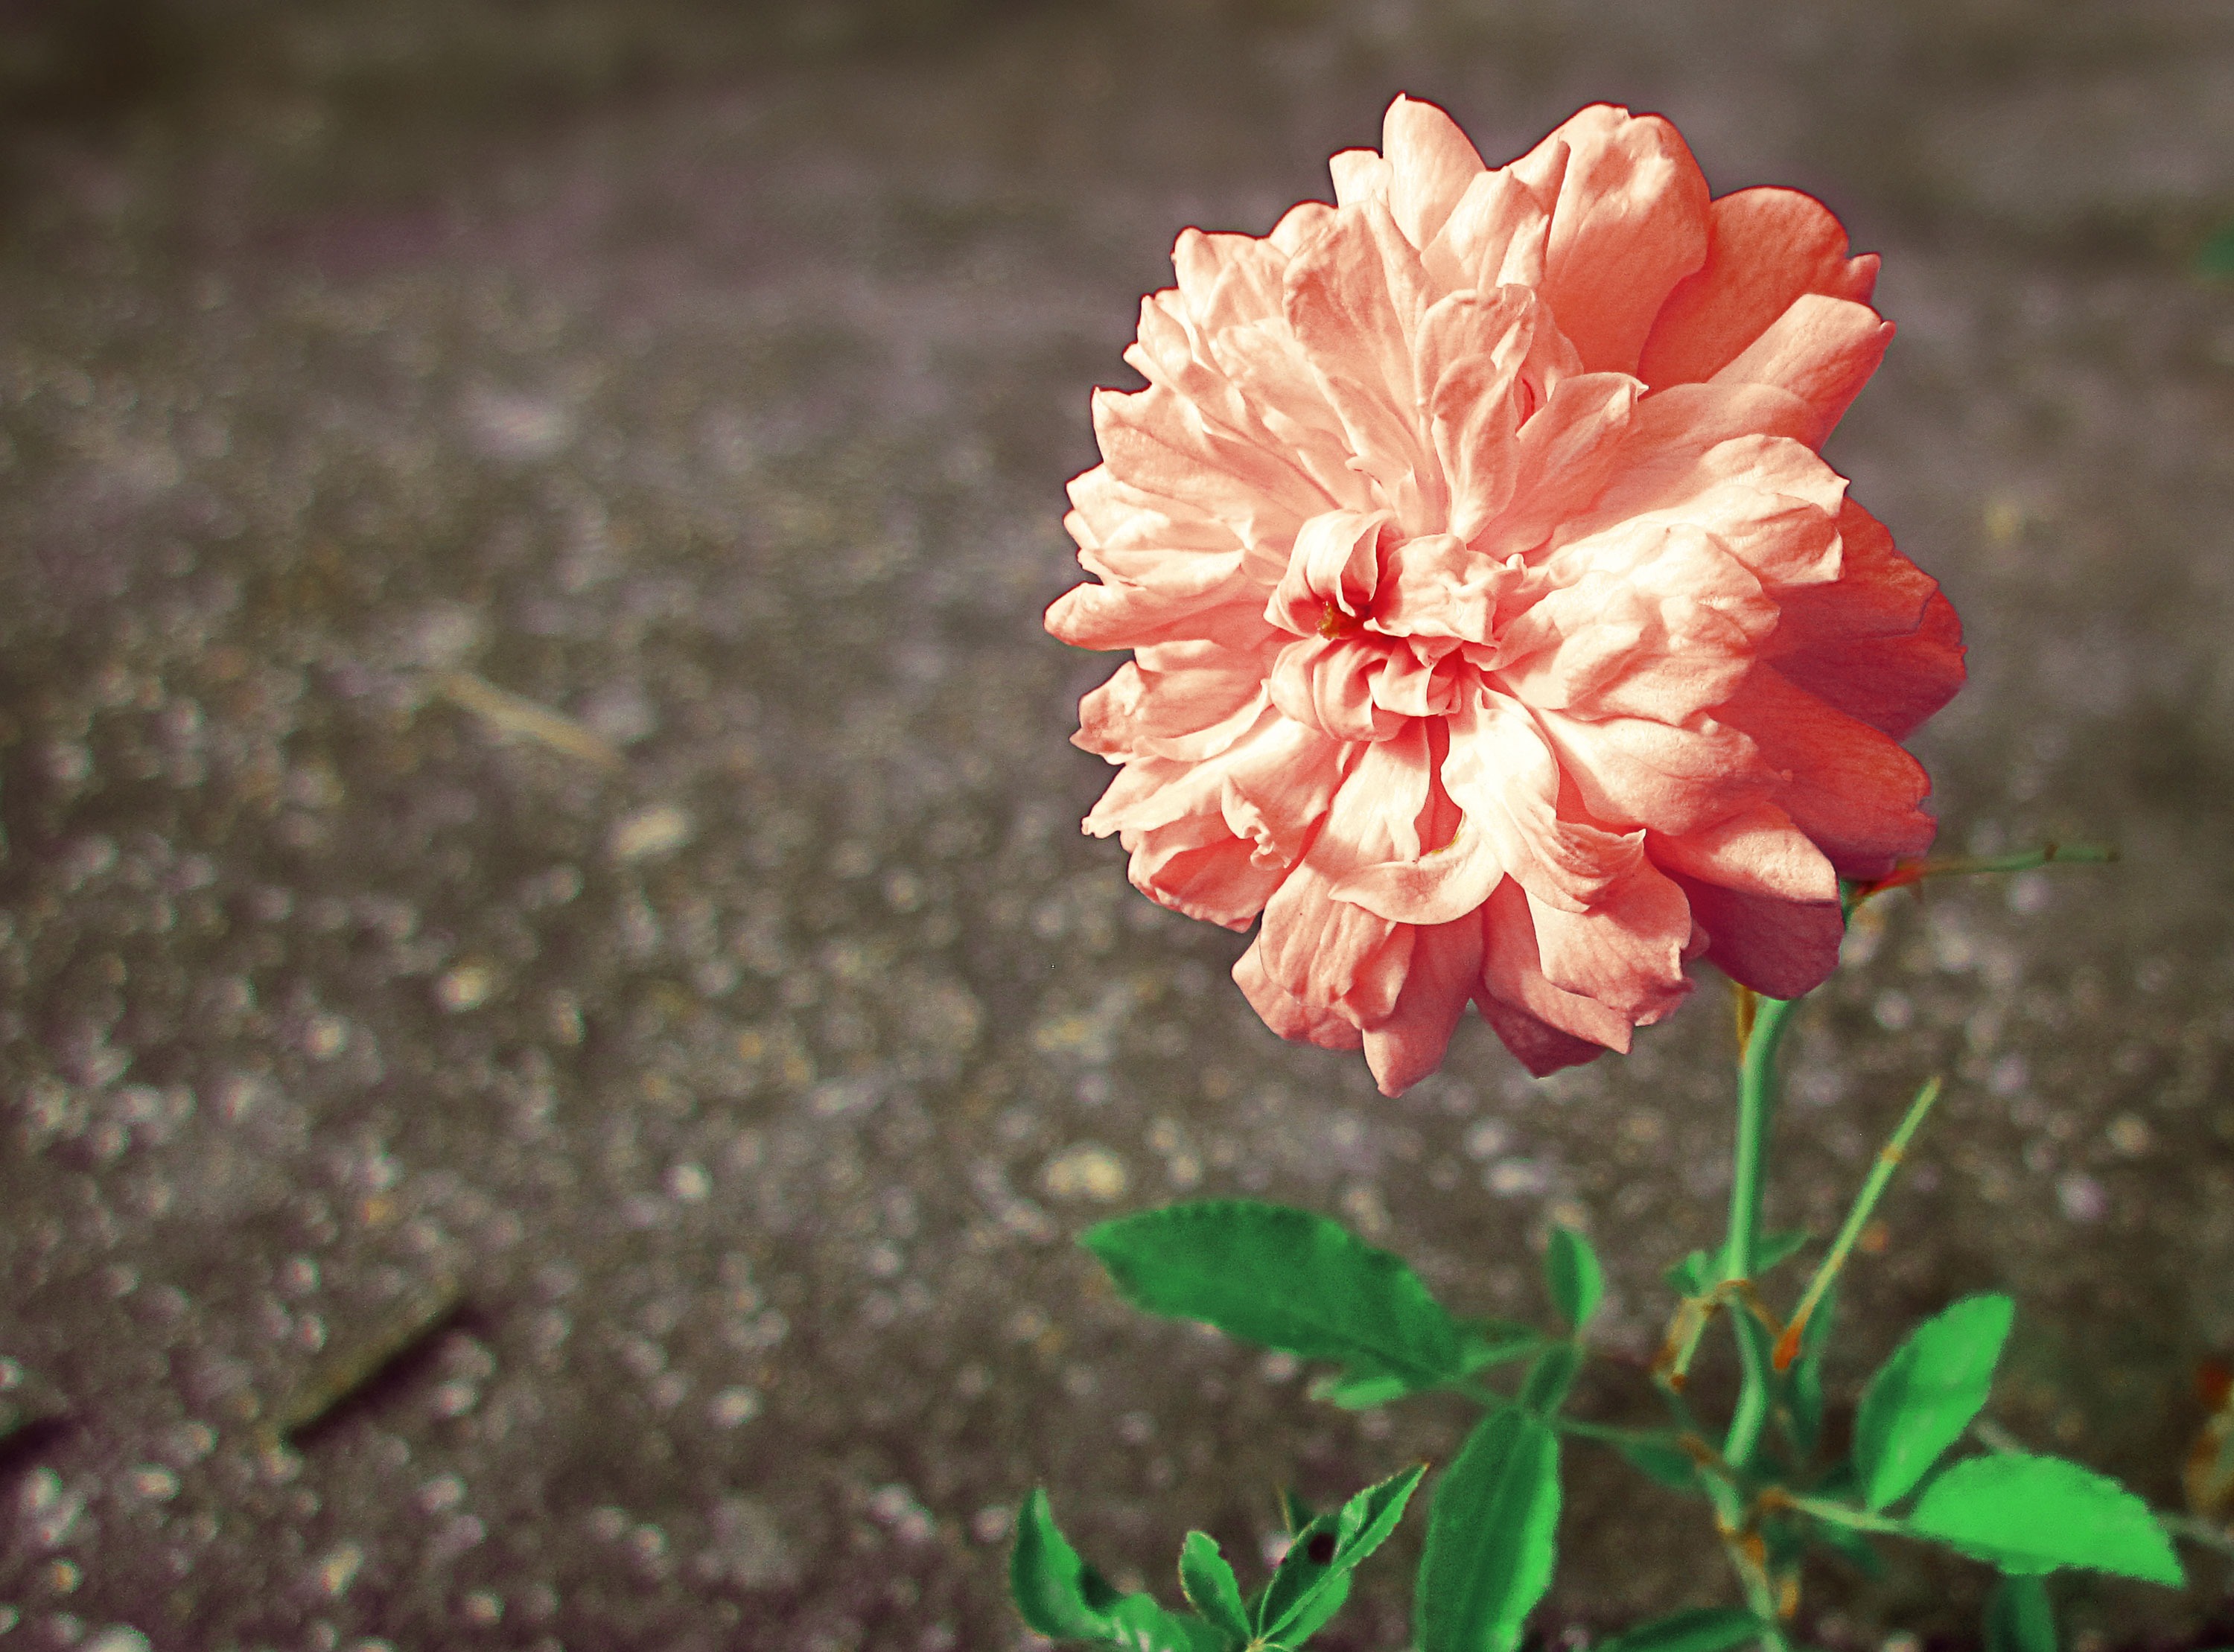
nature, blossom, plant, sunlight, leaf, flower, petal, rose, red, small, botany, garden, pink, flora, wildflower, flowers, miniature, peach, pink rose, pink flower, macro photography, pink flowers, flowering plant, daisy family, pale pink, land plant, leaves outdoors